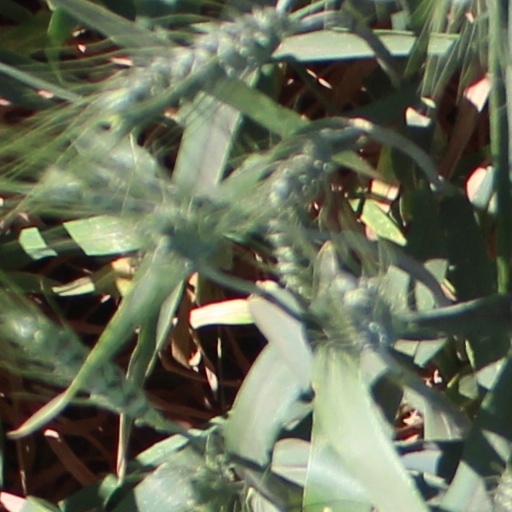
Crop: wheat